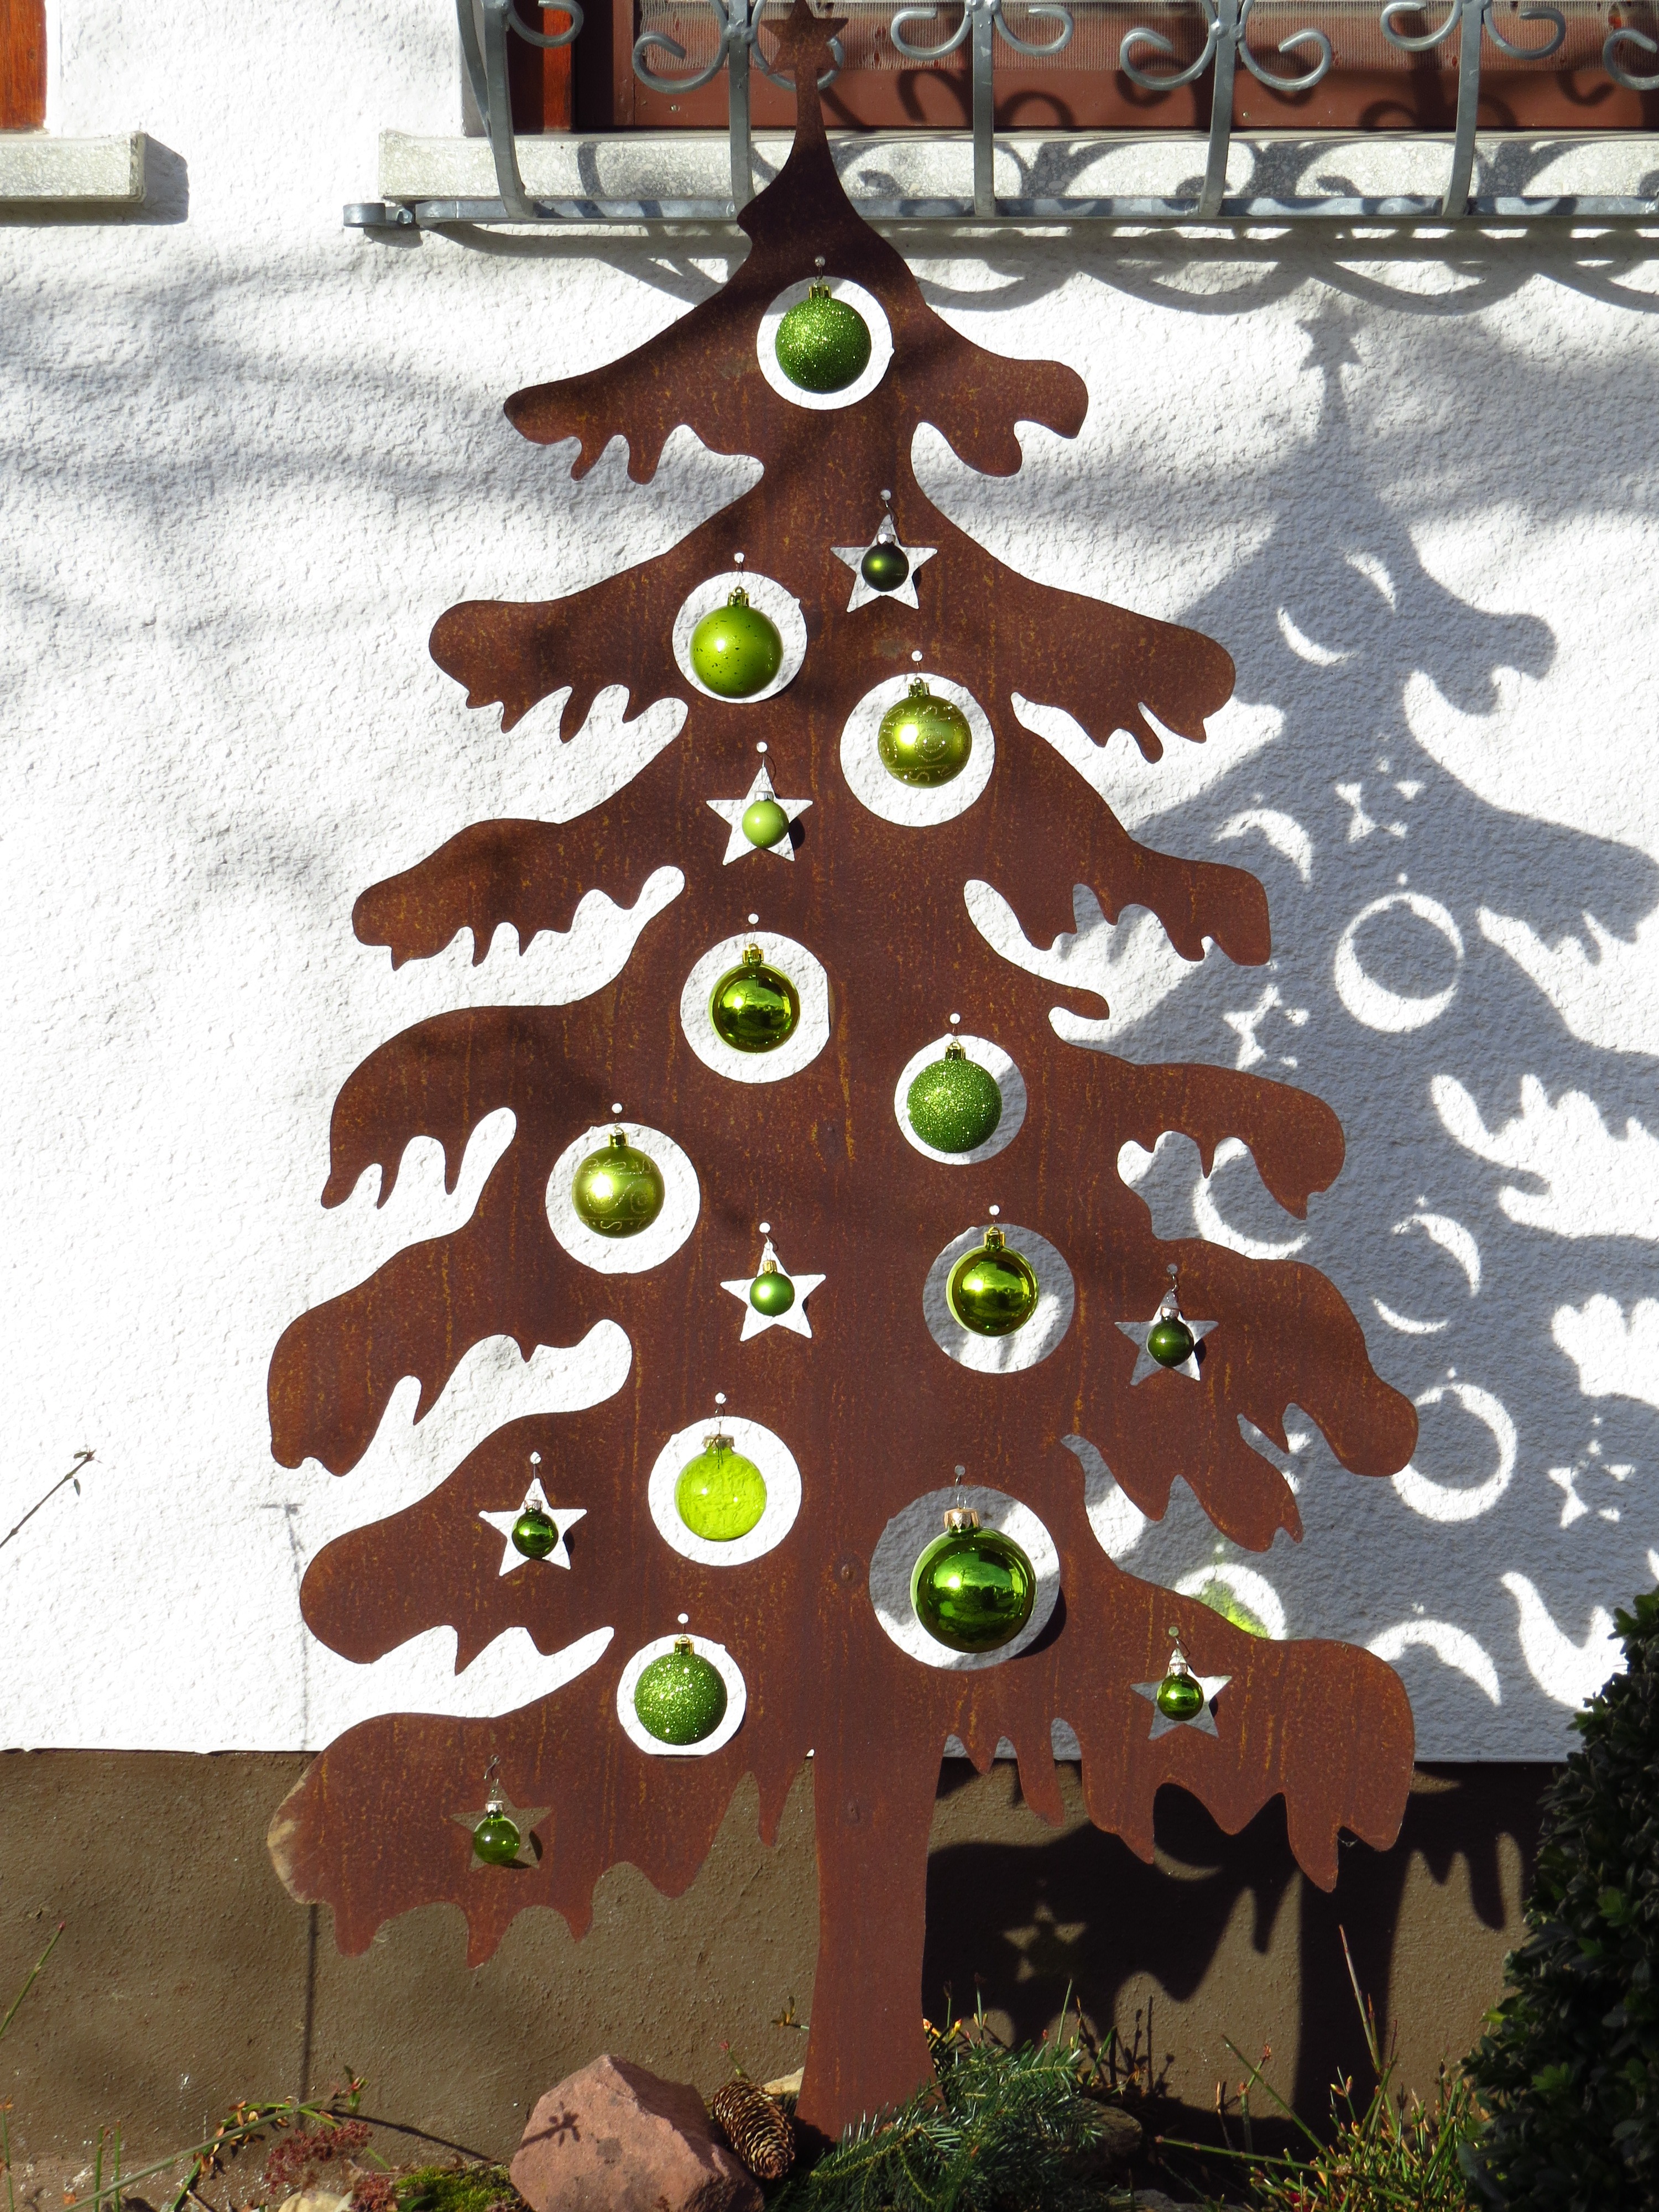
tree, metal, christmas, christmas tree, christmas decoration, illustration, rusty, weihnachtsbaumschmuck, glaskugeln